Hockey at the 2022 Commonwealth Games – Women's tournament

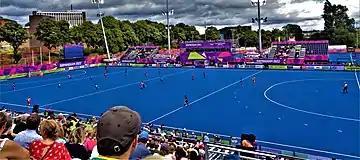
India vs England (Pool A - Group stage)

The women's field hockey tournament at the 2022 Commonwealth Games was held at the University of Birmingham Hockey and Squash Centre between 29 July and 7 August 2022.